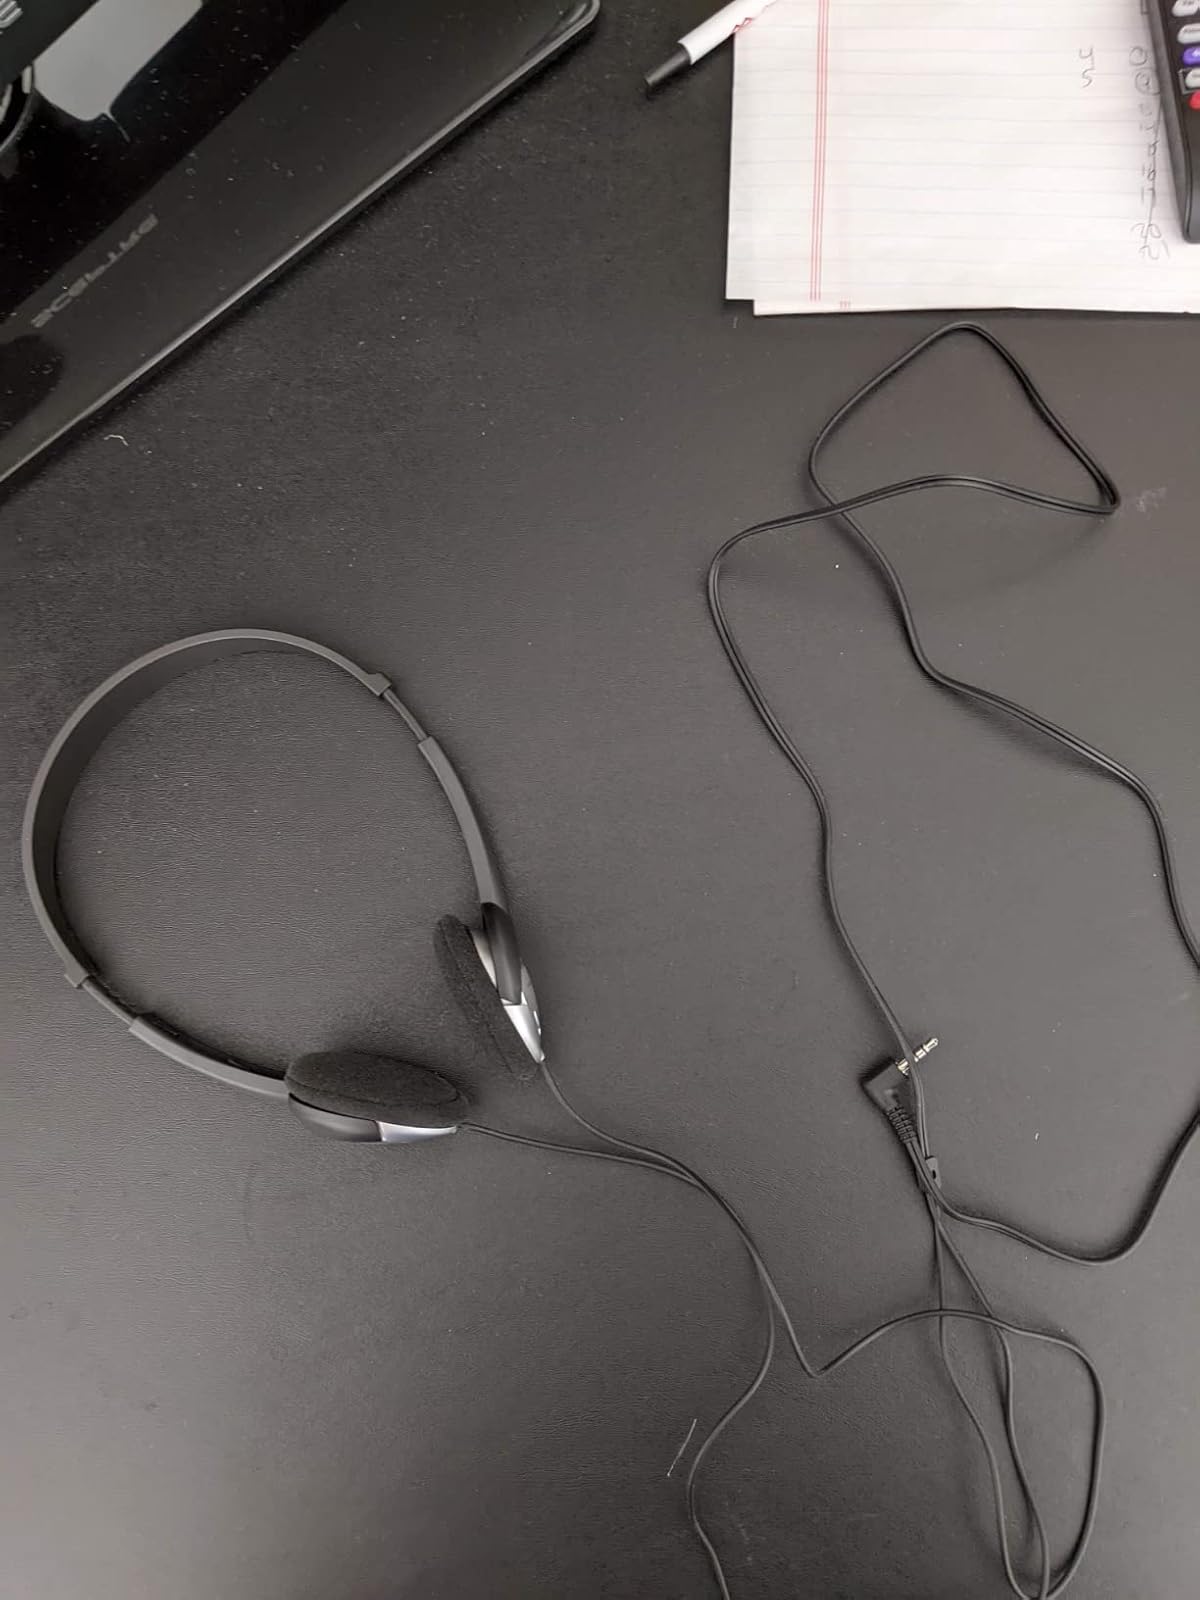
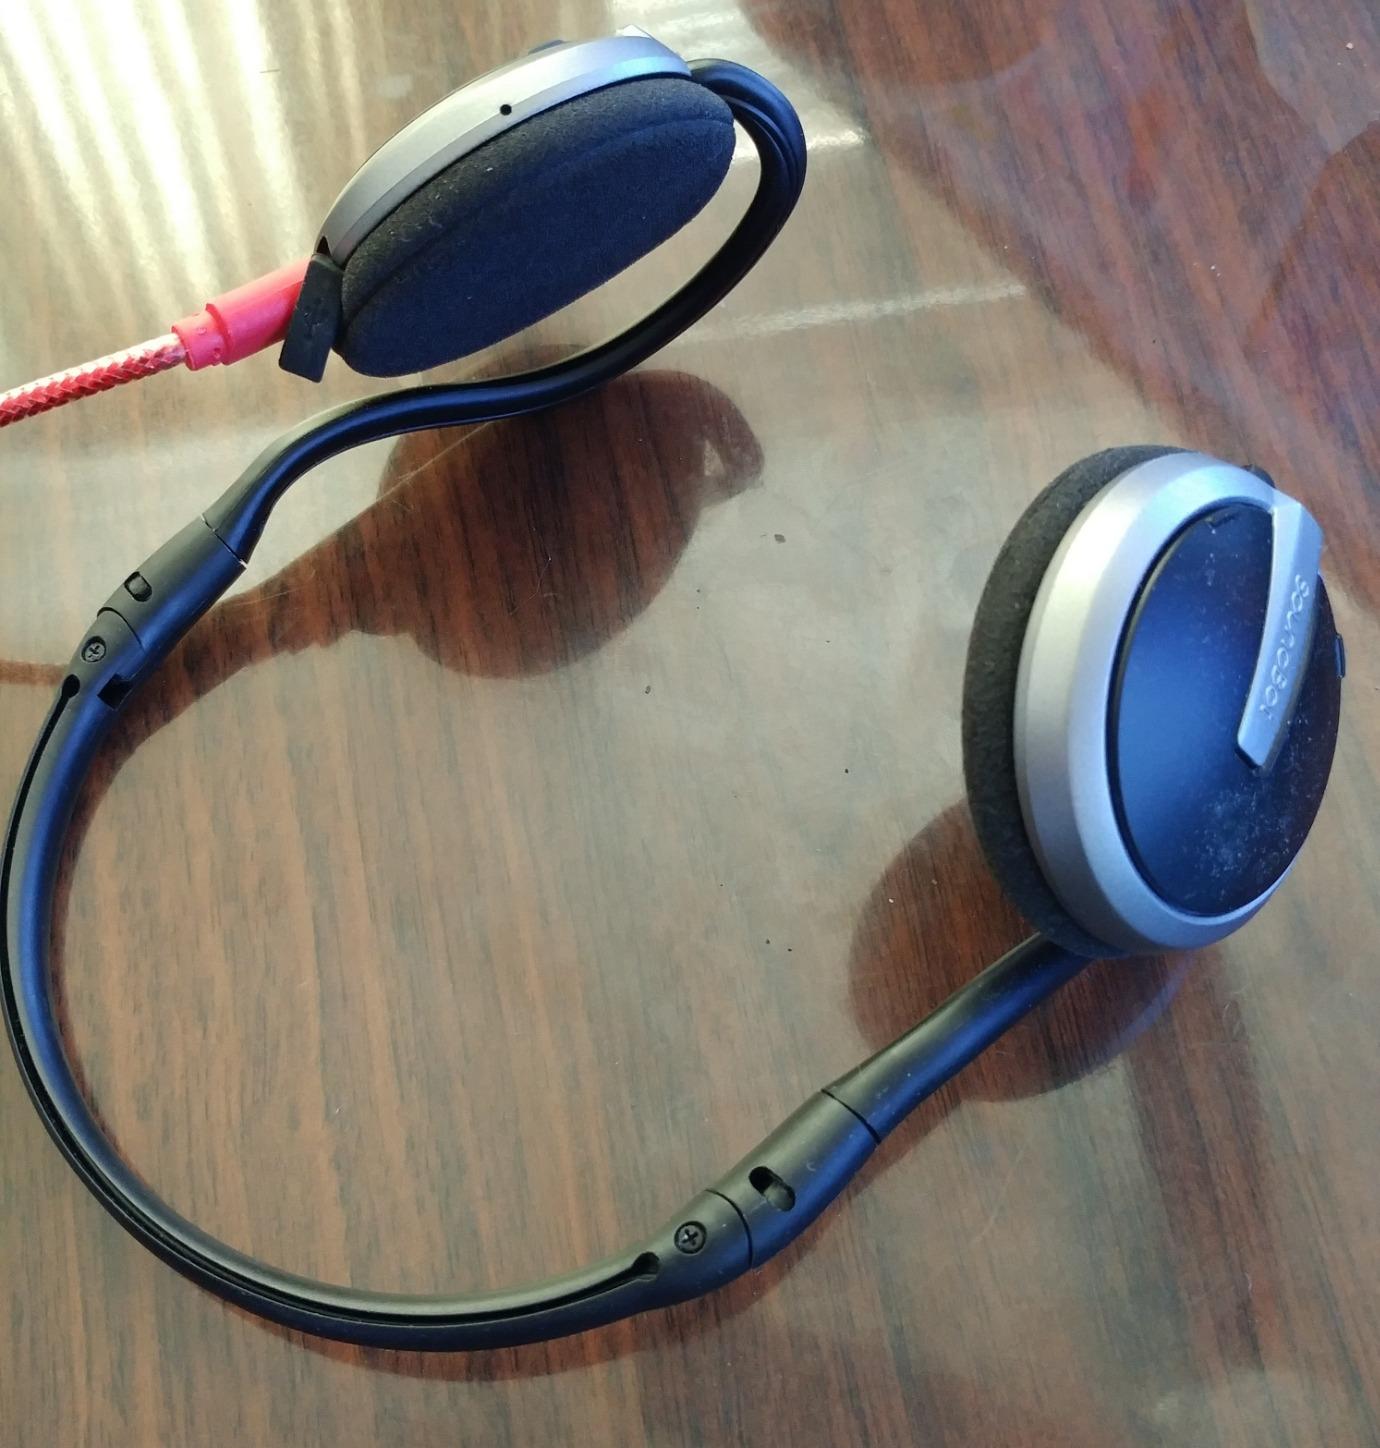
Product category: headphones
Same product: no